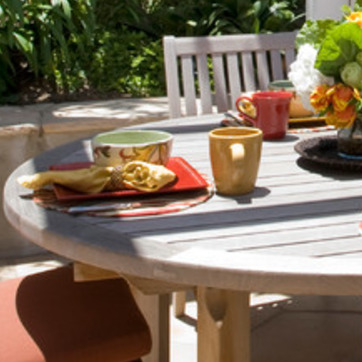
Material: ceramic